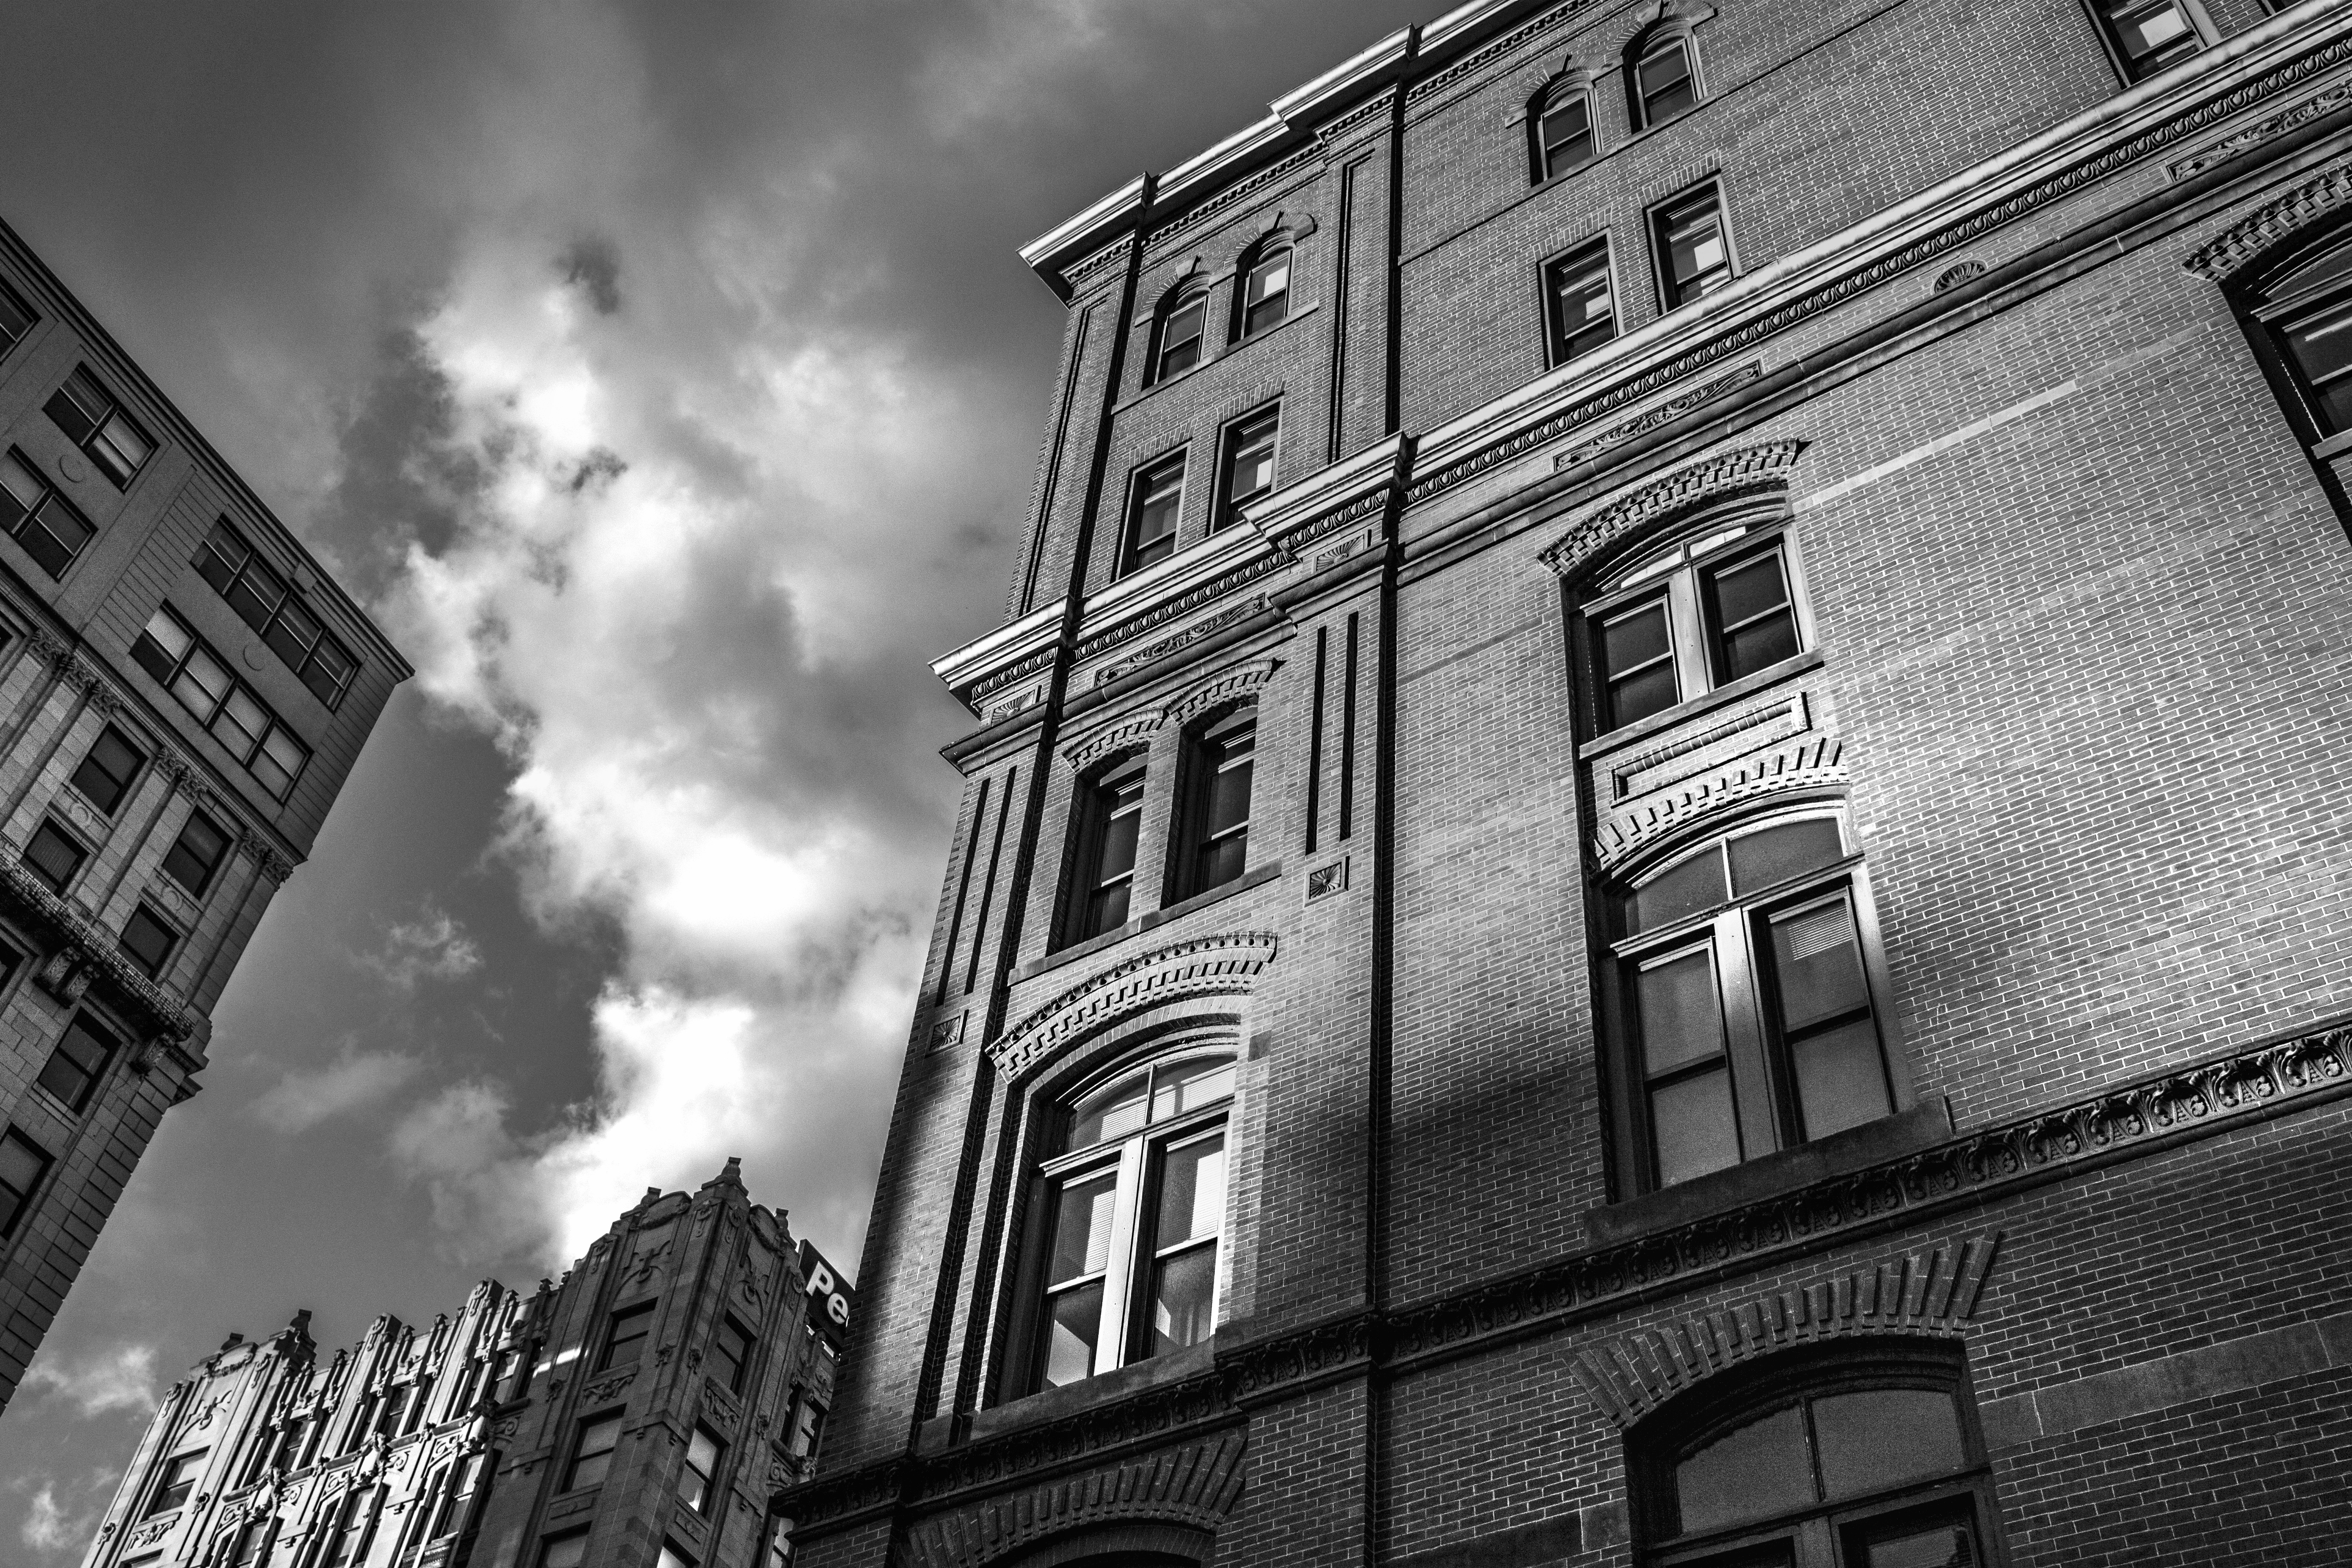
black and white, architecture, sky, white, street, town, city, skyscraper, wall, cityscape, downtown, darkness, black, monochrome, clouds, buildings, windows, bricks, shape, metropolis, urban area, monochrome photography